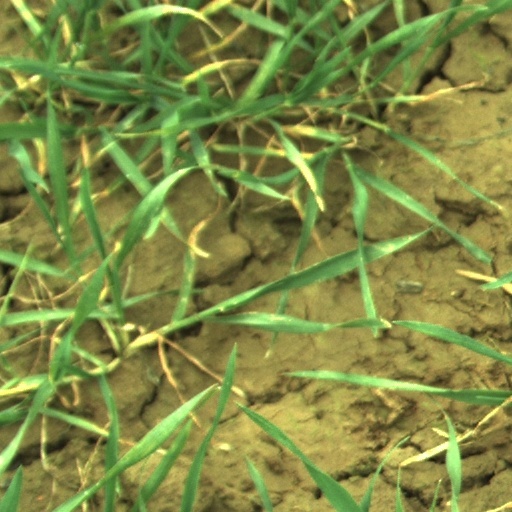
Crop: wheat